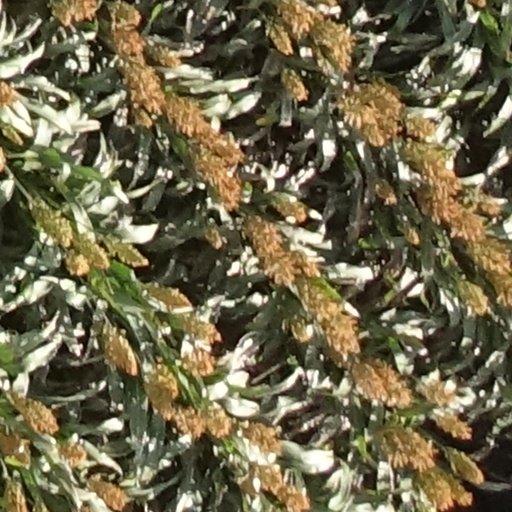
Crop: sorghum